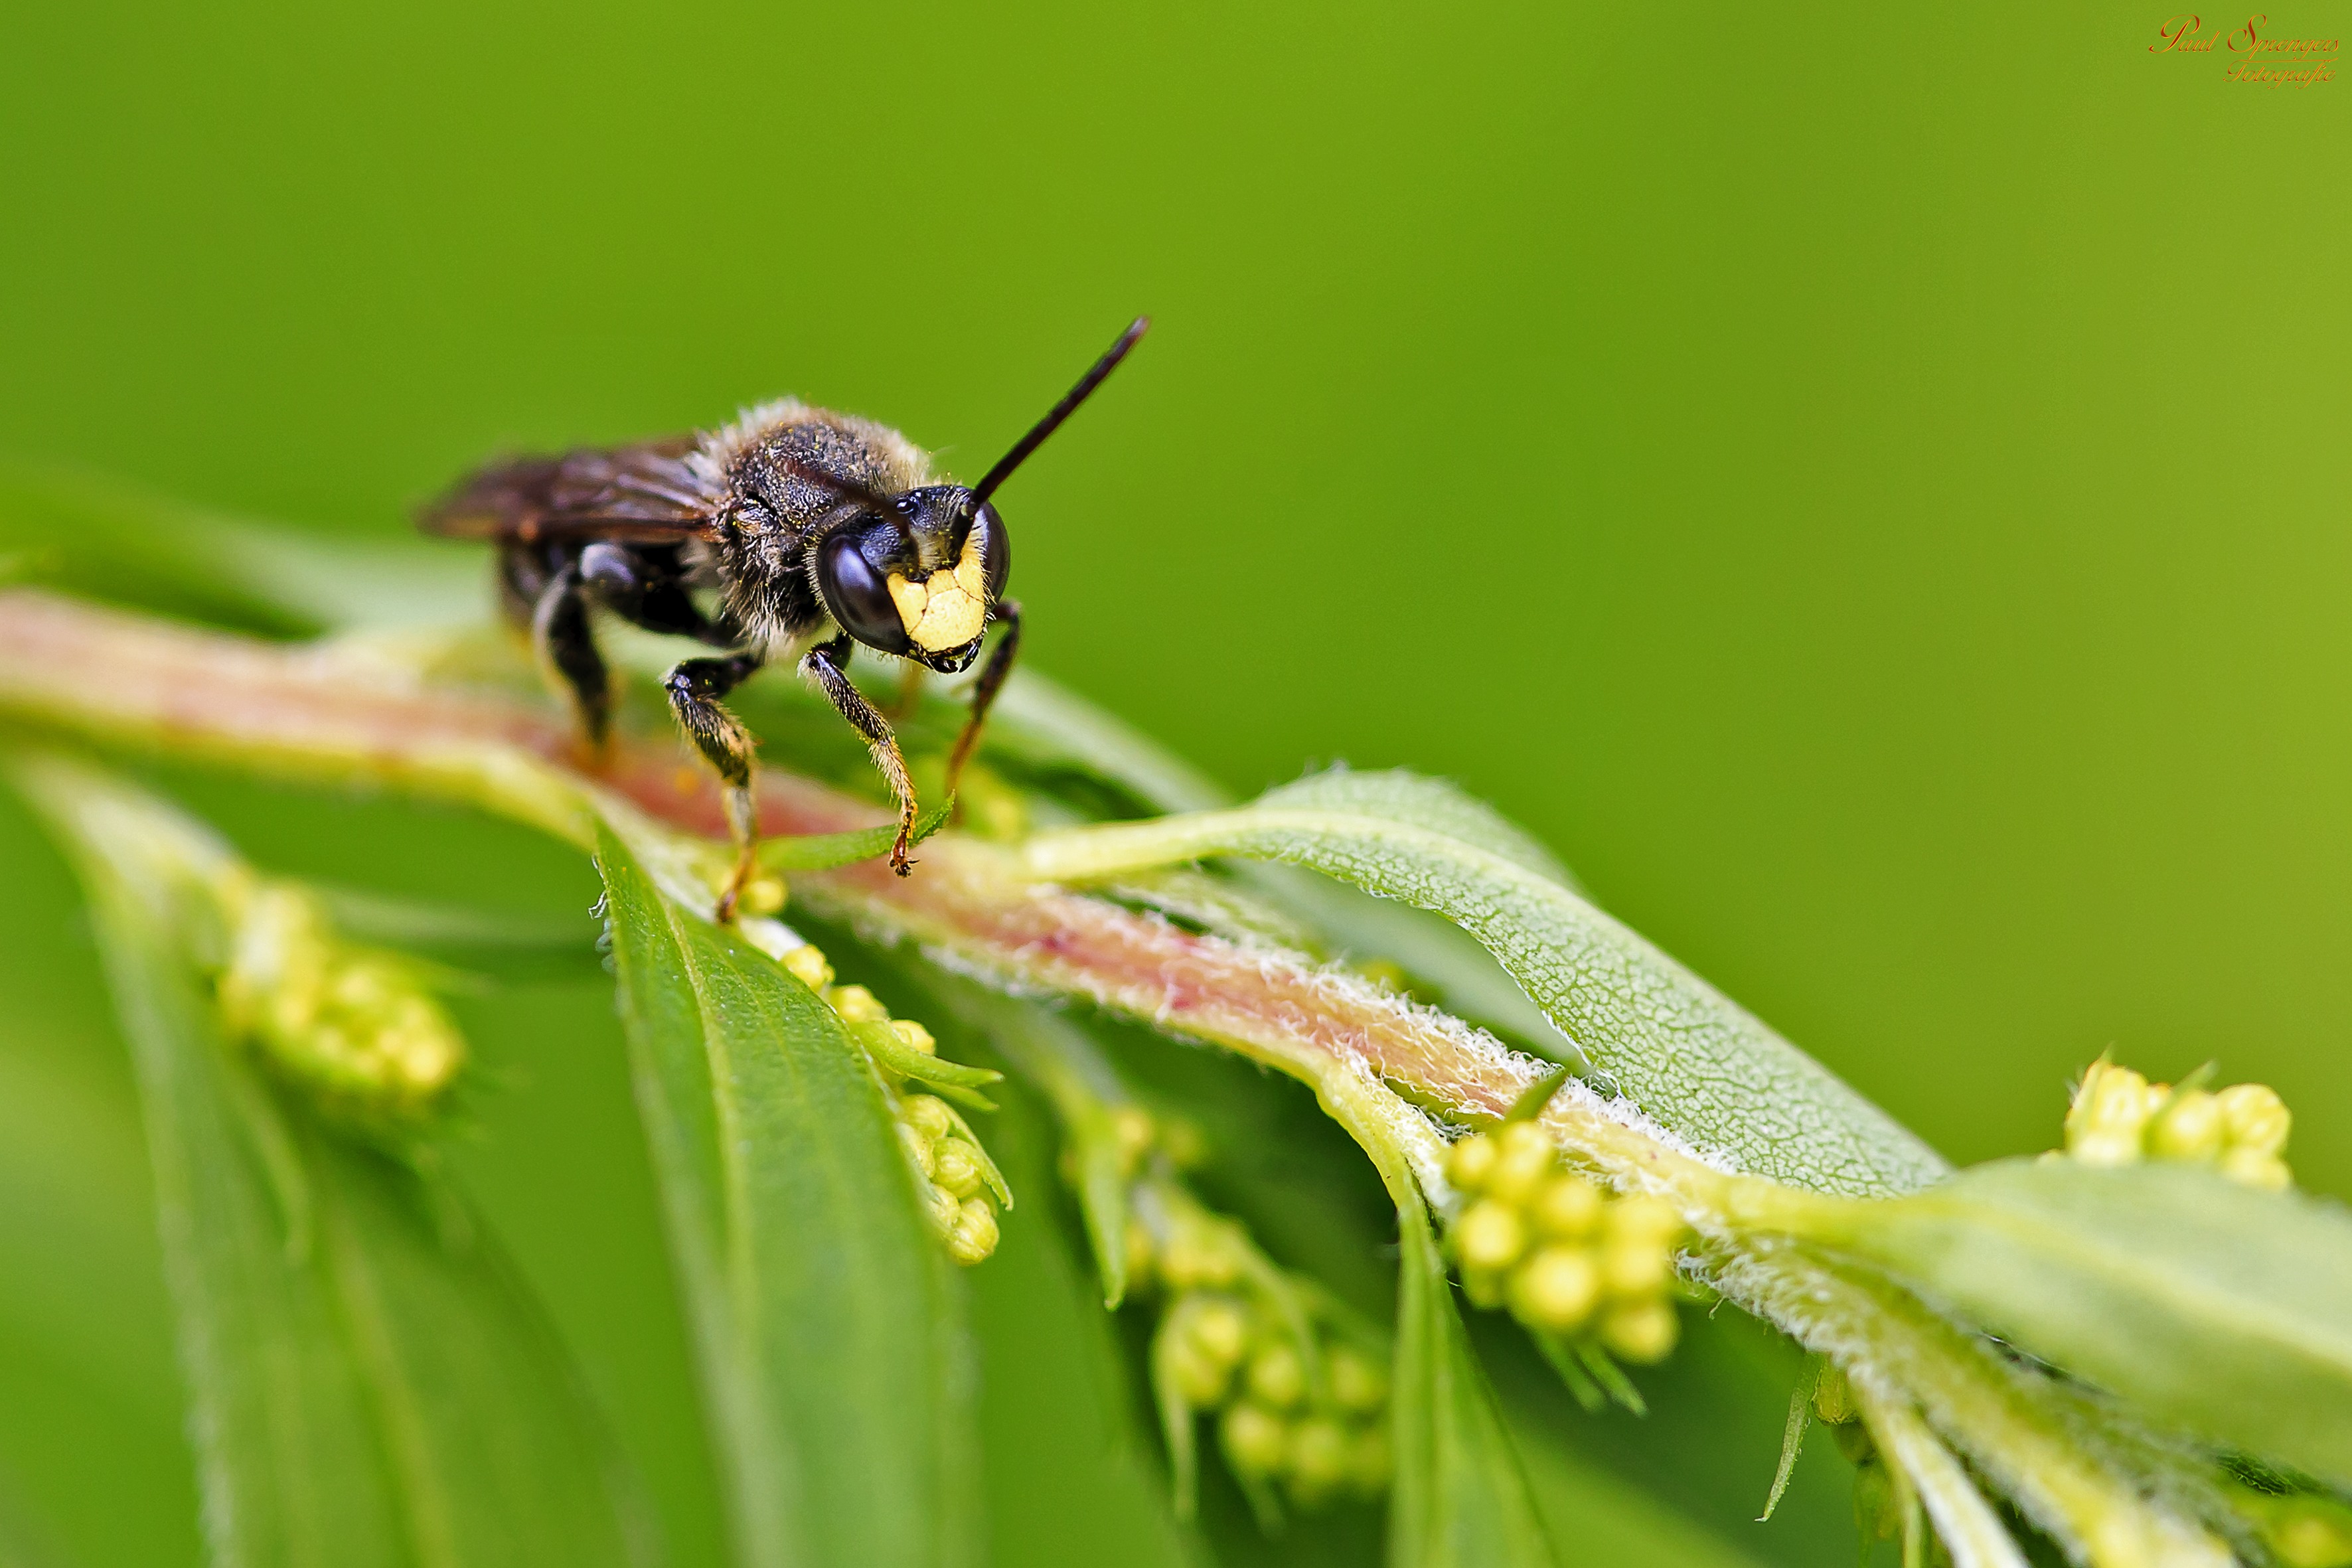
nature, photography, flower, fly, green, insect, macro, bug, fauna, invertebrate, close up, insects, wasp, nectar, macro photography, arthropod, plant stem